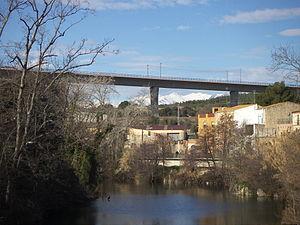
La ligne de Perpignan à Figueras est une ligne ferroviaire à grande vitesse mixte de 44,4 kilomètres à écartement standard UIC qui relie les villes de Perpignan, en France, à Figueras, en Espagne. Elle offre des correspondances avec la ligne LGV Madrid-Barcelone-Figueras côté espagnol, et avec le réseau ferré européen côté français. La section française de cette ligne ne fait pas partie du réseau ferré national. Cependant, SNCF Réseau lui a attribué dans sa nomenclature le nᵒ 837 000.